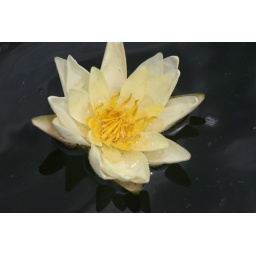
A yellow water lilly in my backyard pond.